Bonin Islands

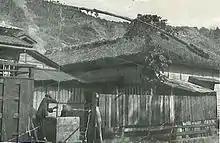
A man at a well, alongside buildings with the thatched roofs, weather-beaten unpainted sides and paper partitions and windows, characteristic of the islands before World War II

The islanders were relegated to an insignificant status until the early Shōwa period. After Japan attacked the American naval base at Pearl Harbor, English was banned on the Bonins, and Americans had to take on Japanese names. As fighting crept closer to Japan during the later stage of World War II, most inhabitants were forcibly evacuated to the mainland. There was a Japanese military base on Chichijima run by a Major , who was known for engaging in cannibalism and other heinous acts on prisoners of war. The torpedo bomber of later American President George H. W. Bush crashed in the ocean near Chichijima. He ended up getting rescued by USS Finback and becoming the only one to survive ultimately. Eight other airmen downed near the islands were later executed and cannibalized by the Japanese soldiers. After the war, Lieutenant General Tachibana, Major Matoba, and Captain Yoshii were found guilty and hanged. The Battle of Iwo Jima in 1945, one of the fiercest battles of World War II, was fought on a garrison island in this region of the Pacific.